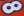
Number: 8